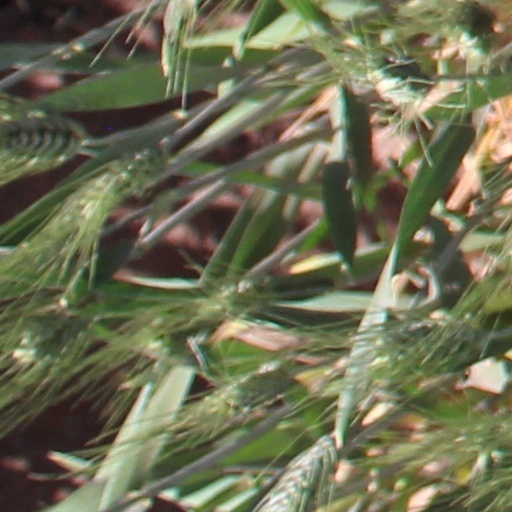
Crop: wheat